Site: brandenburg
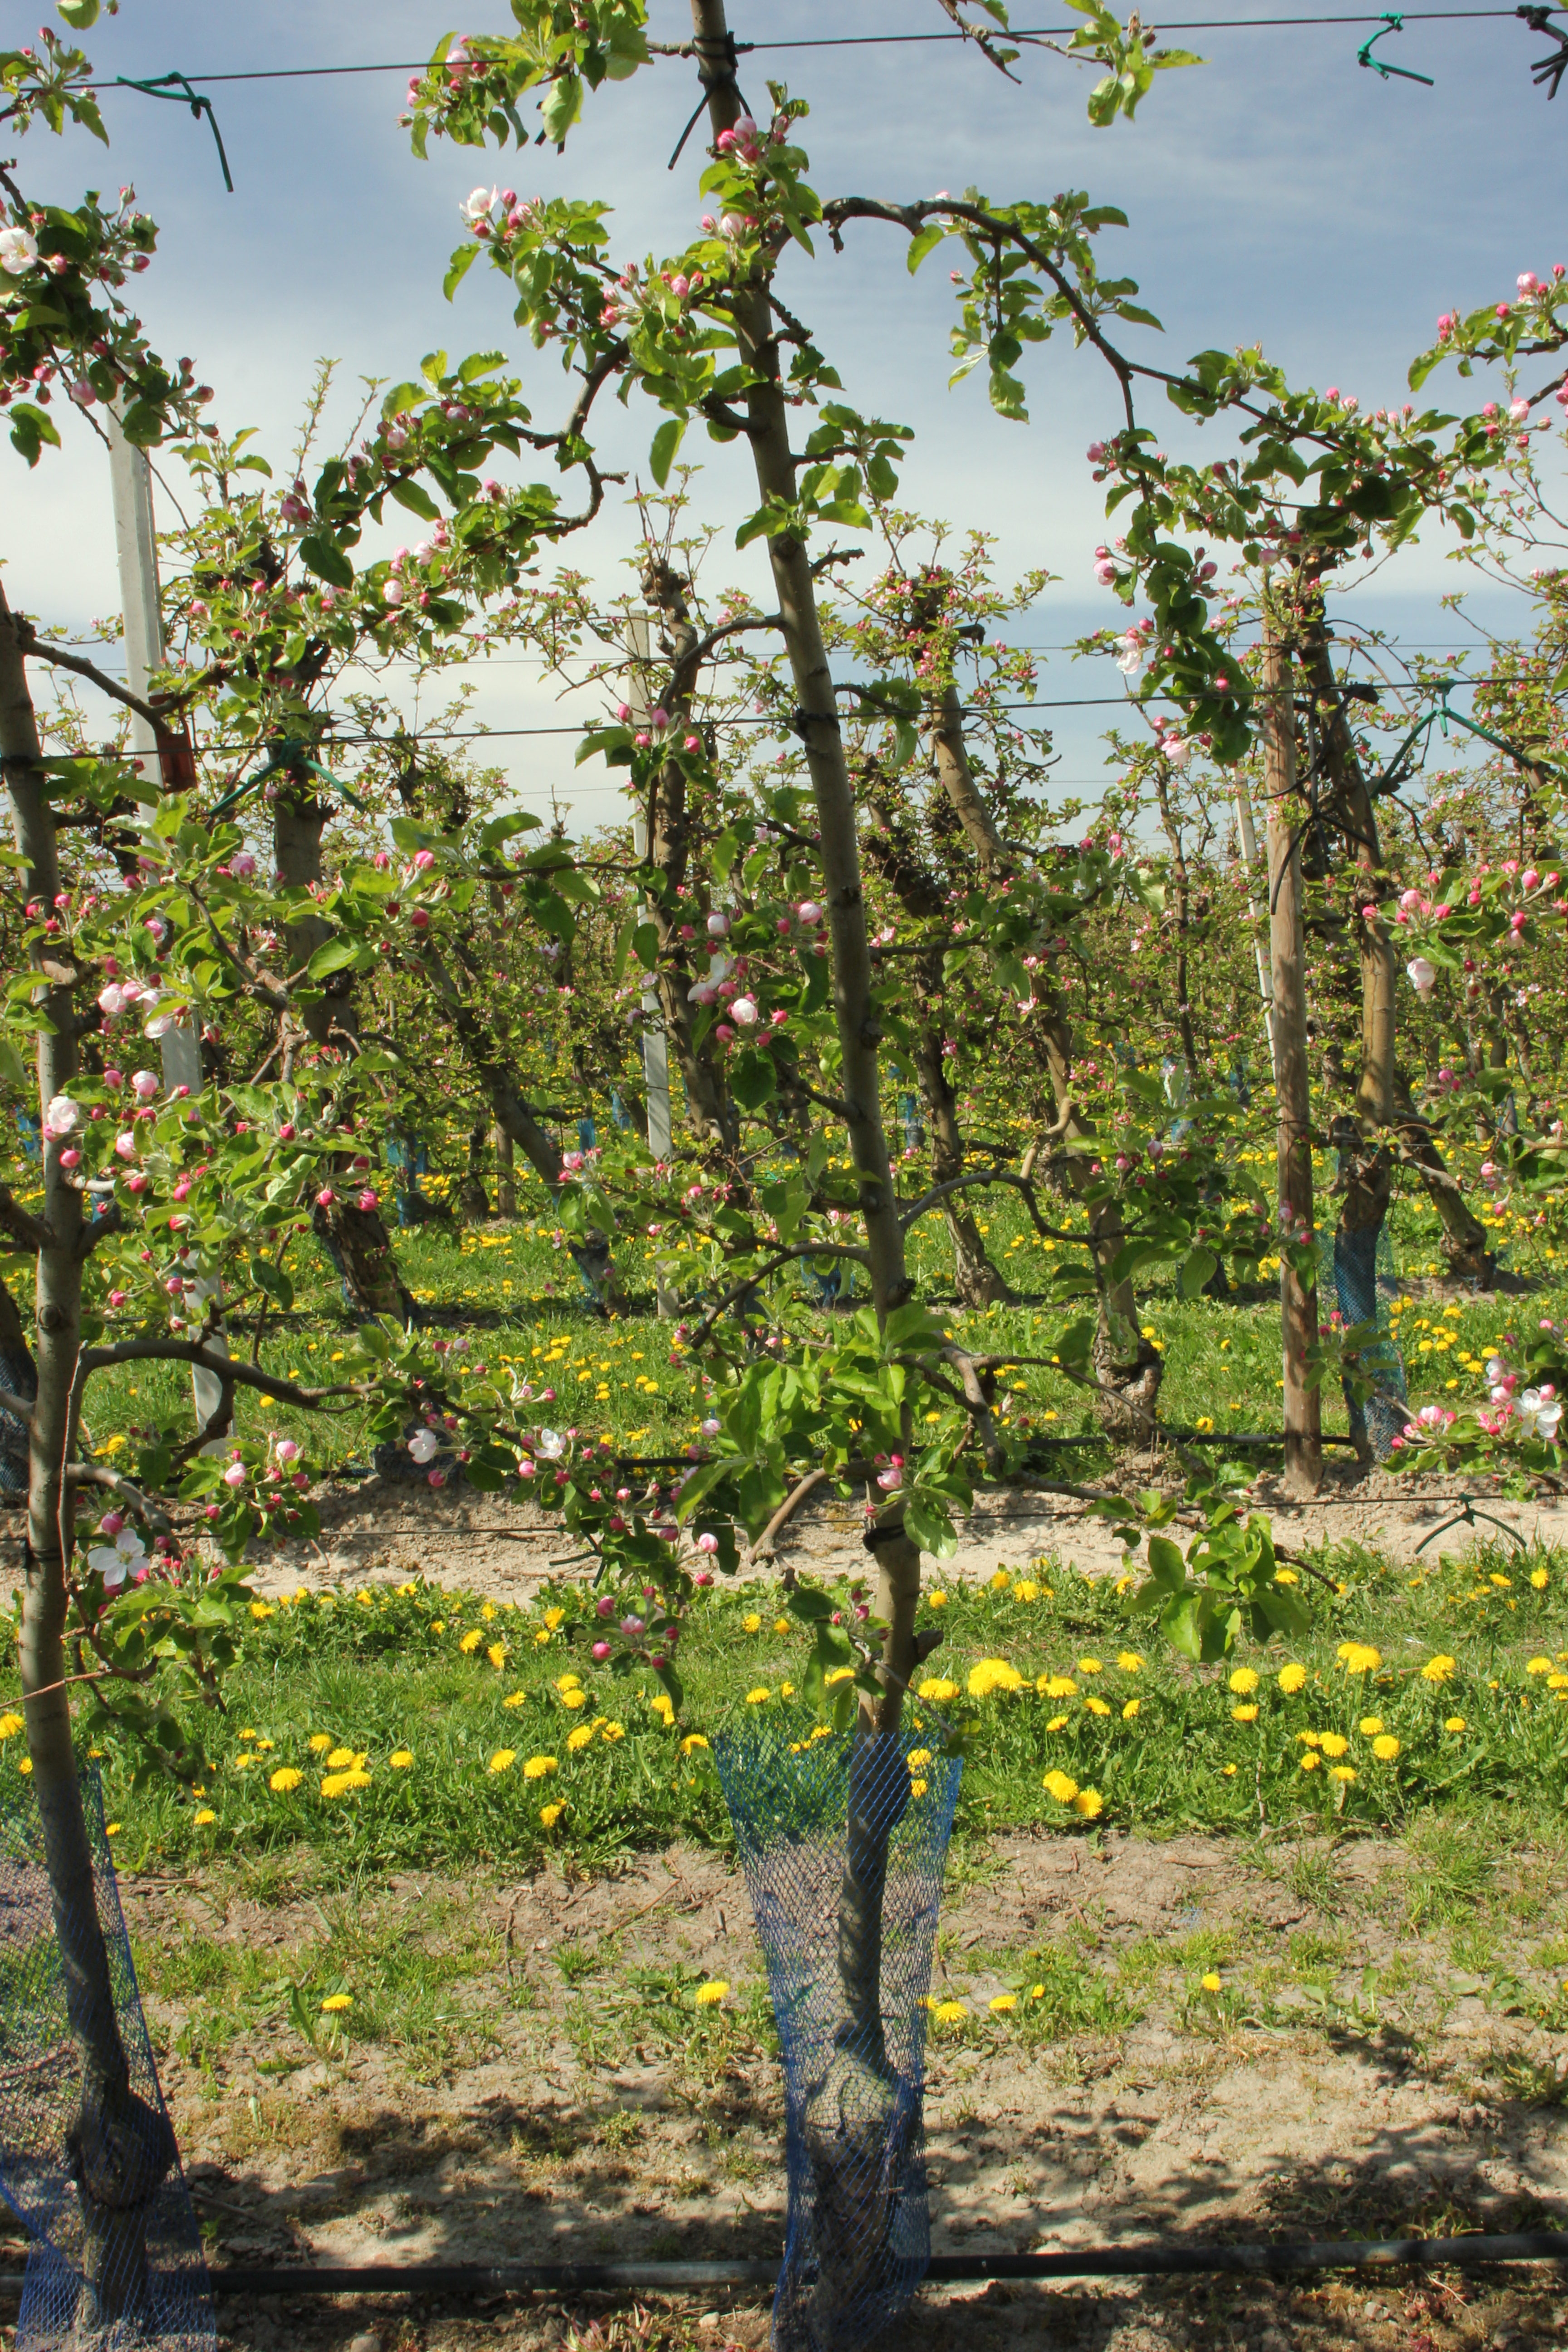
Growth stage (BBCH 57): Inflorescence emergence